WBXX-TV

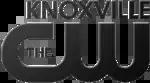
"The CW Knoxville" logo, used from April 2018 until 2024

On June 25, 2018, Gray Television announced that they would acquire the assets of Raycom Media, who had been owned Fox affiliate WTNZ-TV since 1996 for $3.6 billion. Due to FCC rules, Gray kept the existing duopoly of WVLT-TV and WBXX-TV and sell WTNZ, since WTNZ and WVLT-TV rank among the four highest-rated stations in the Knoxville market in total-day viewership. On August 20, 2018, it was announced that Gray would sell WTNZ to former owner Lockwood Broadcast Group, who owned WKNX-TV since 2013 in a group deal that see Lockwood to acquire WFXG-TV in Augusta, WPGX-TV in Panama City and WDFX-TV in Dothan. The sale was completed on January 2, 2019.